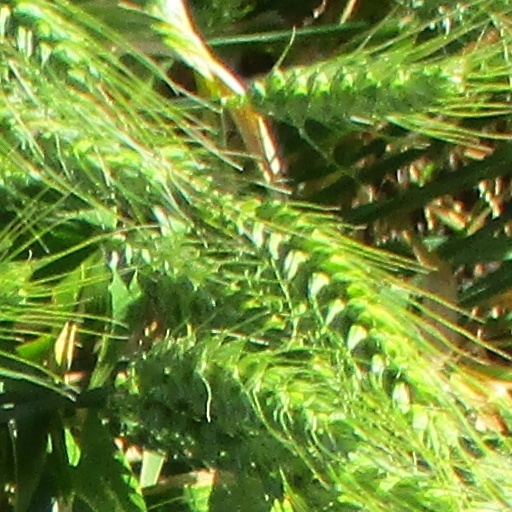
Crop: wheat